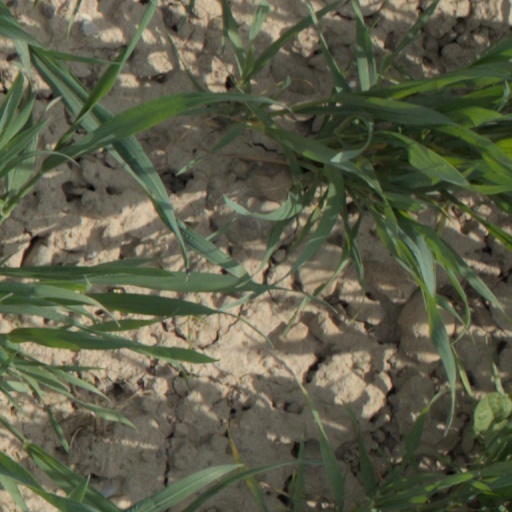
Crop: wheat